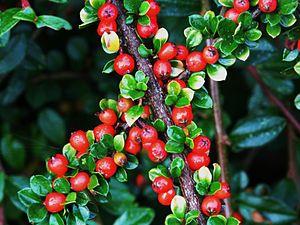
Rameaux de cotoneaster horizontalis, avec leurs baies
Cotoneaster horizontalis est le nom scientifique du cotonéaster horizontal.